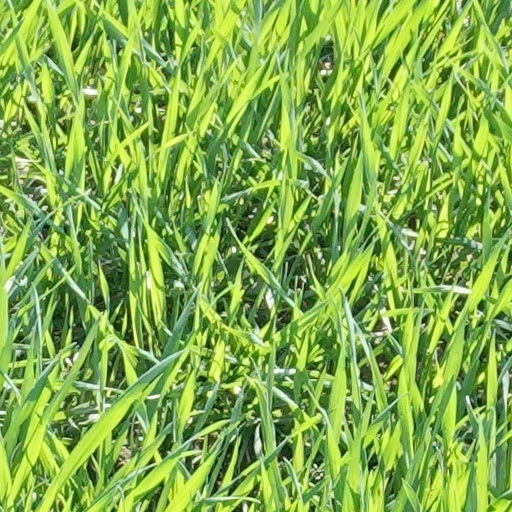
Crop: wheat